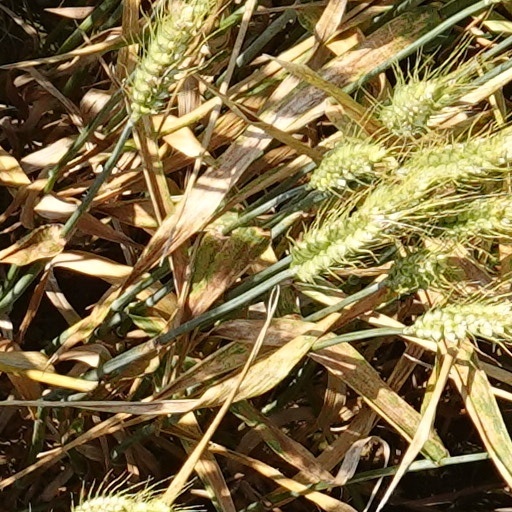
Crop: wheat